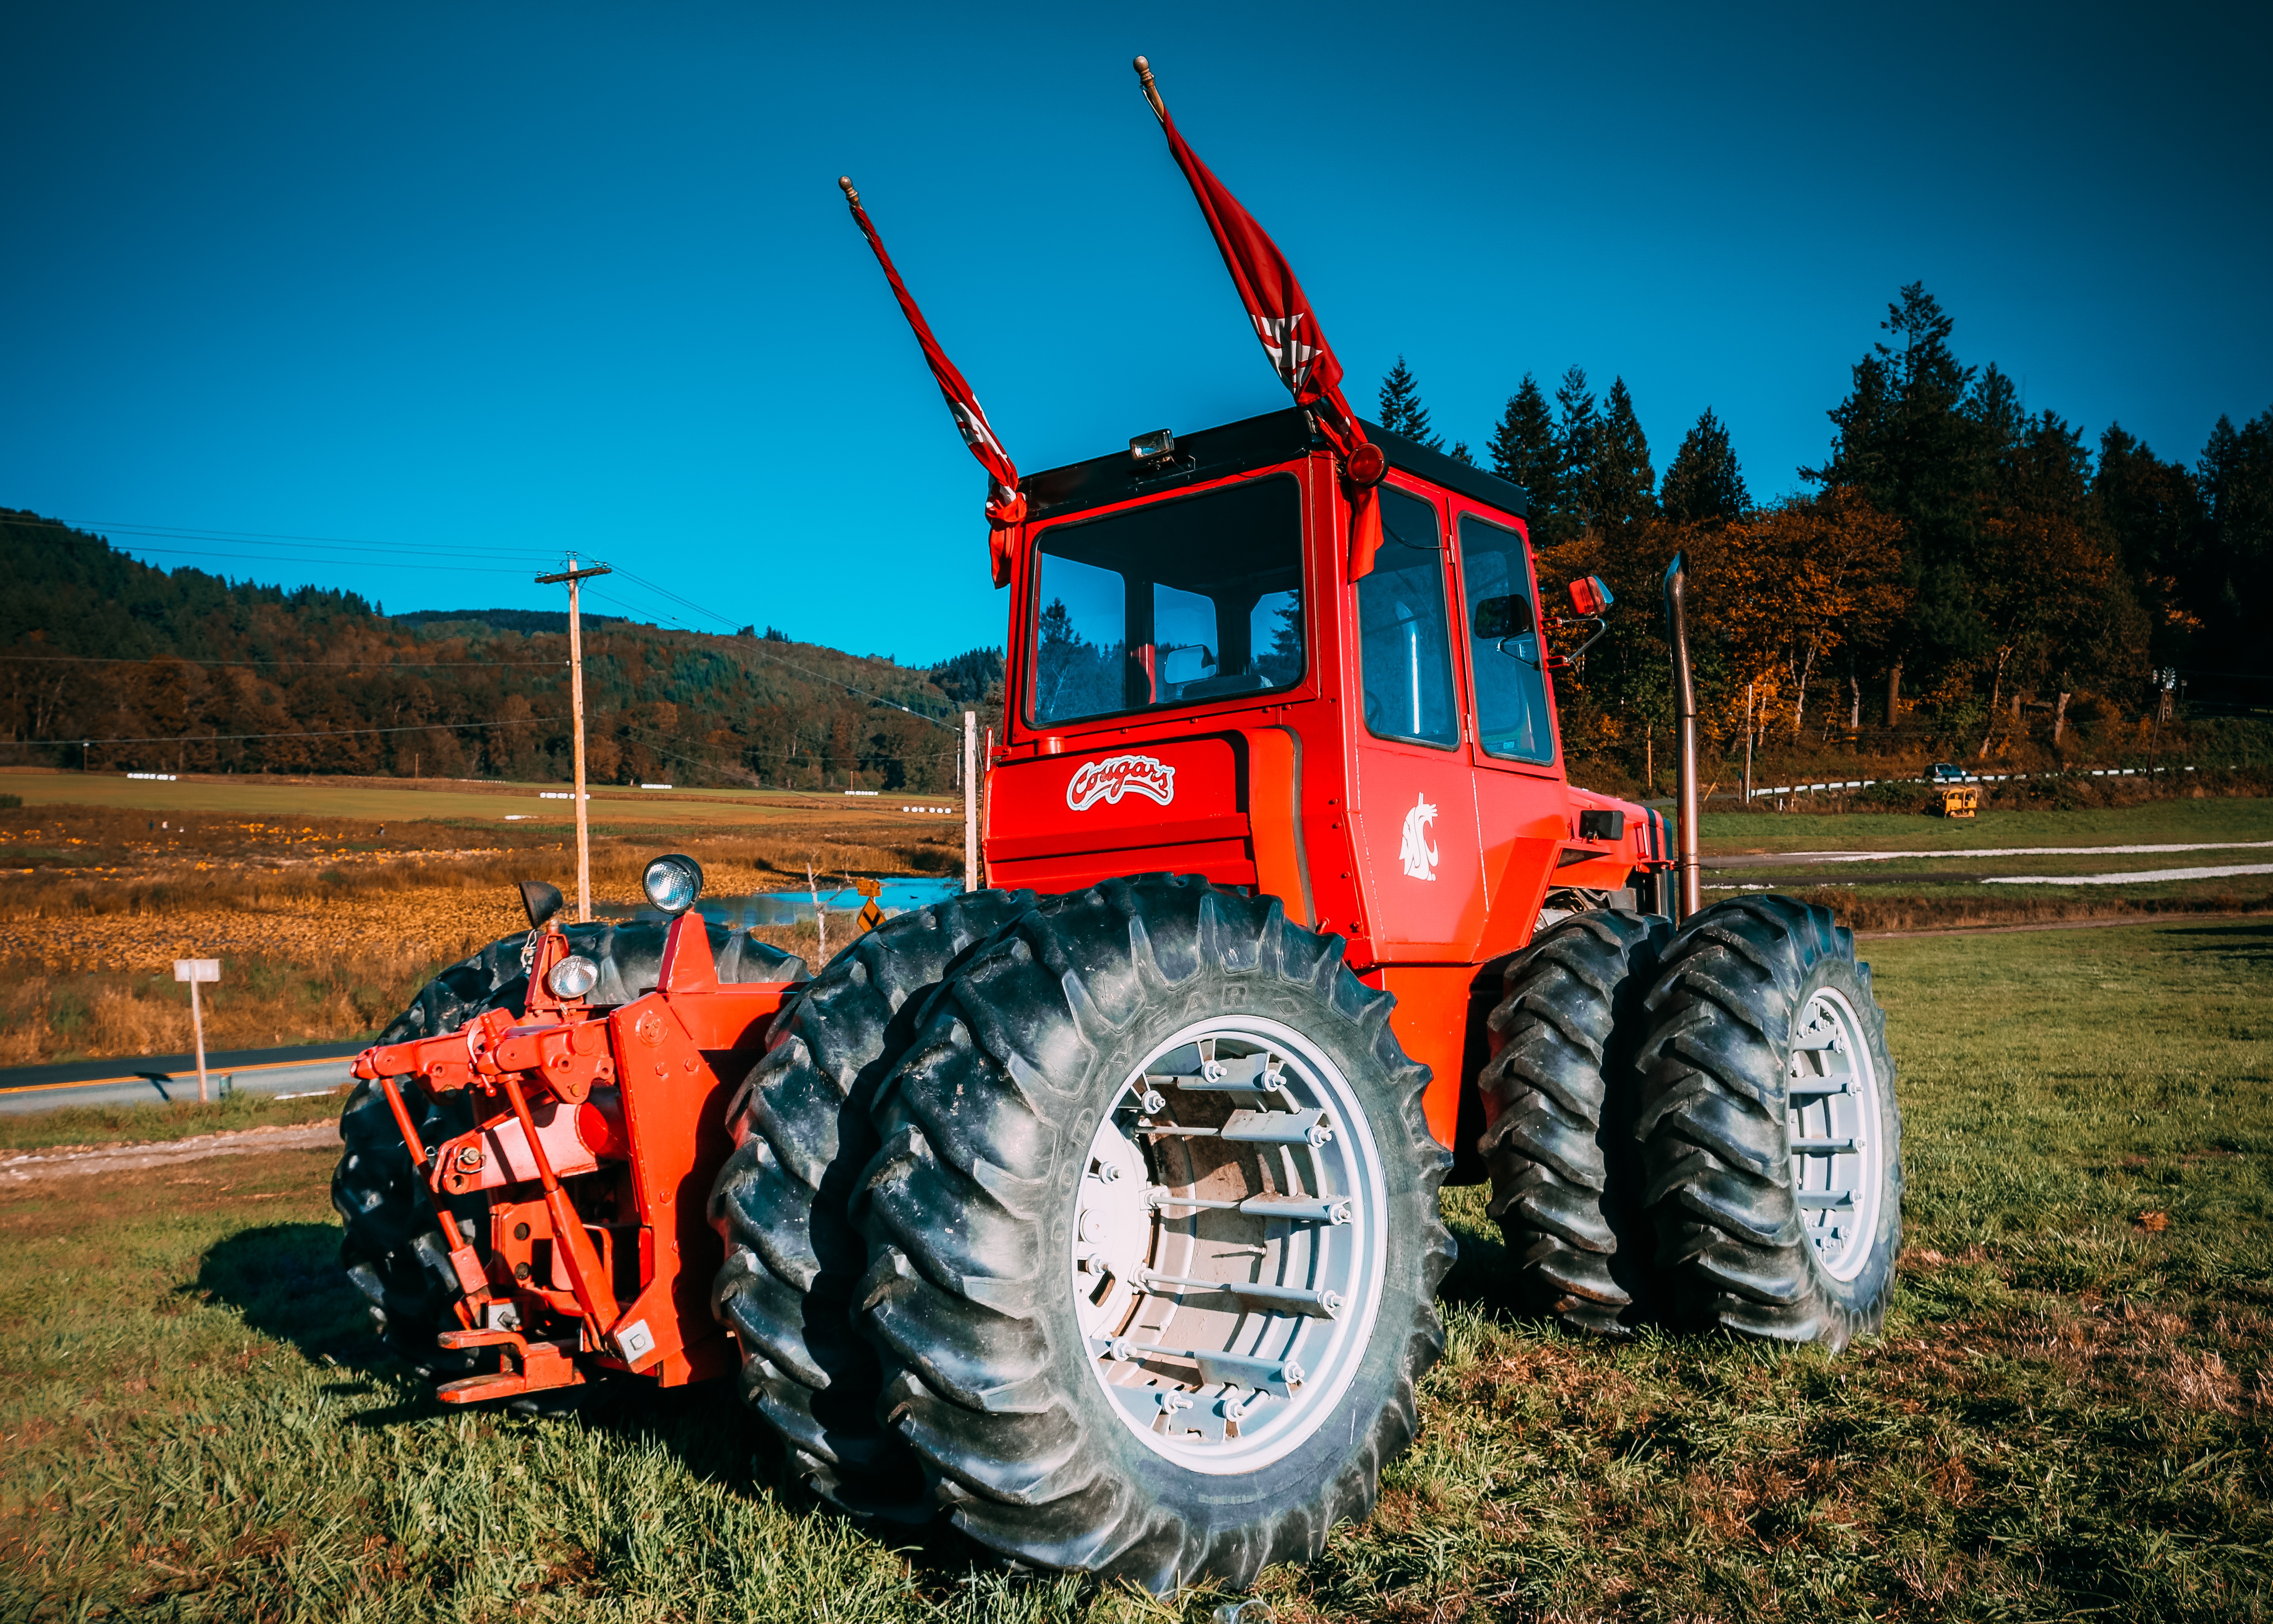
landscape, nature, tractor, field, farm, barn, country, rural, farming, harvest, vehicle, equipment, crop, natural, soil, machine, machinery, agriculture, farmer, agricultural machinery, farm field, land vehicle